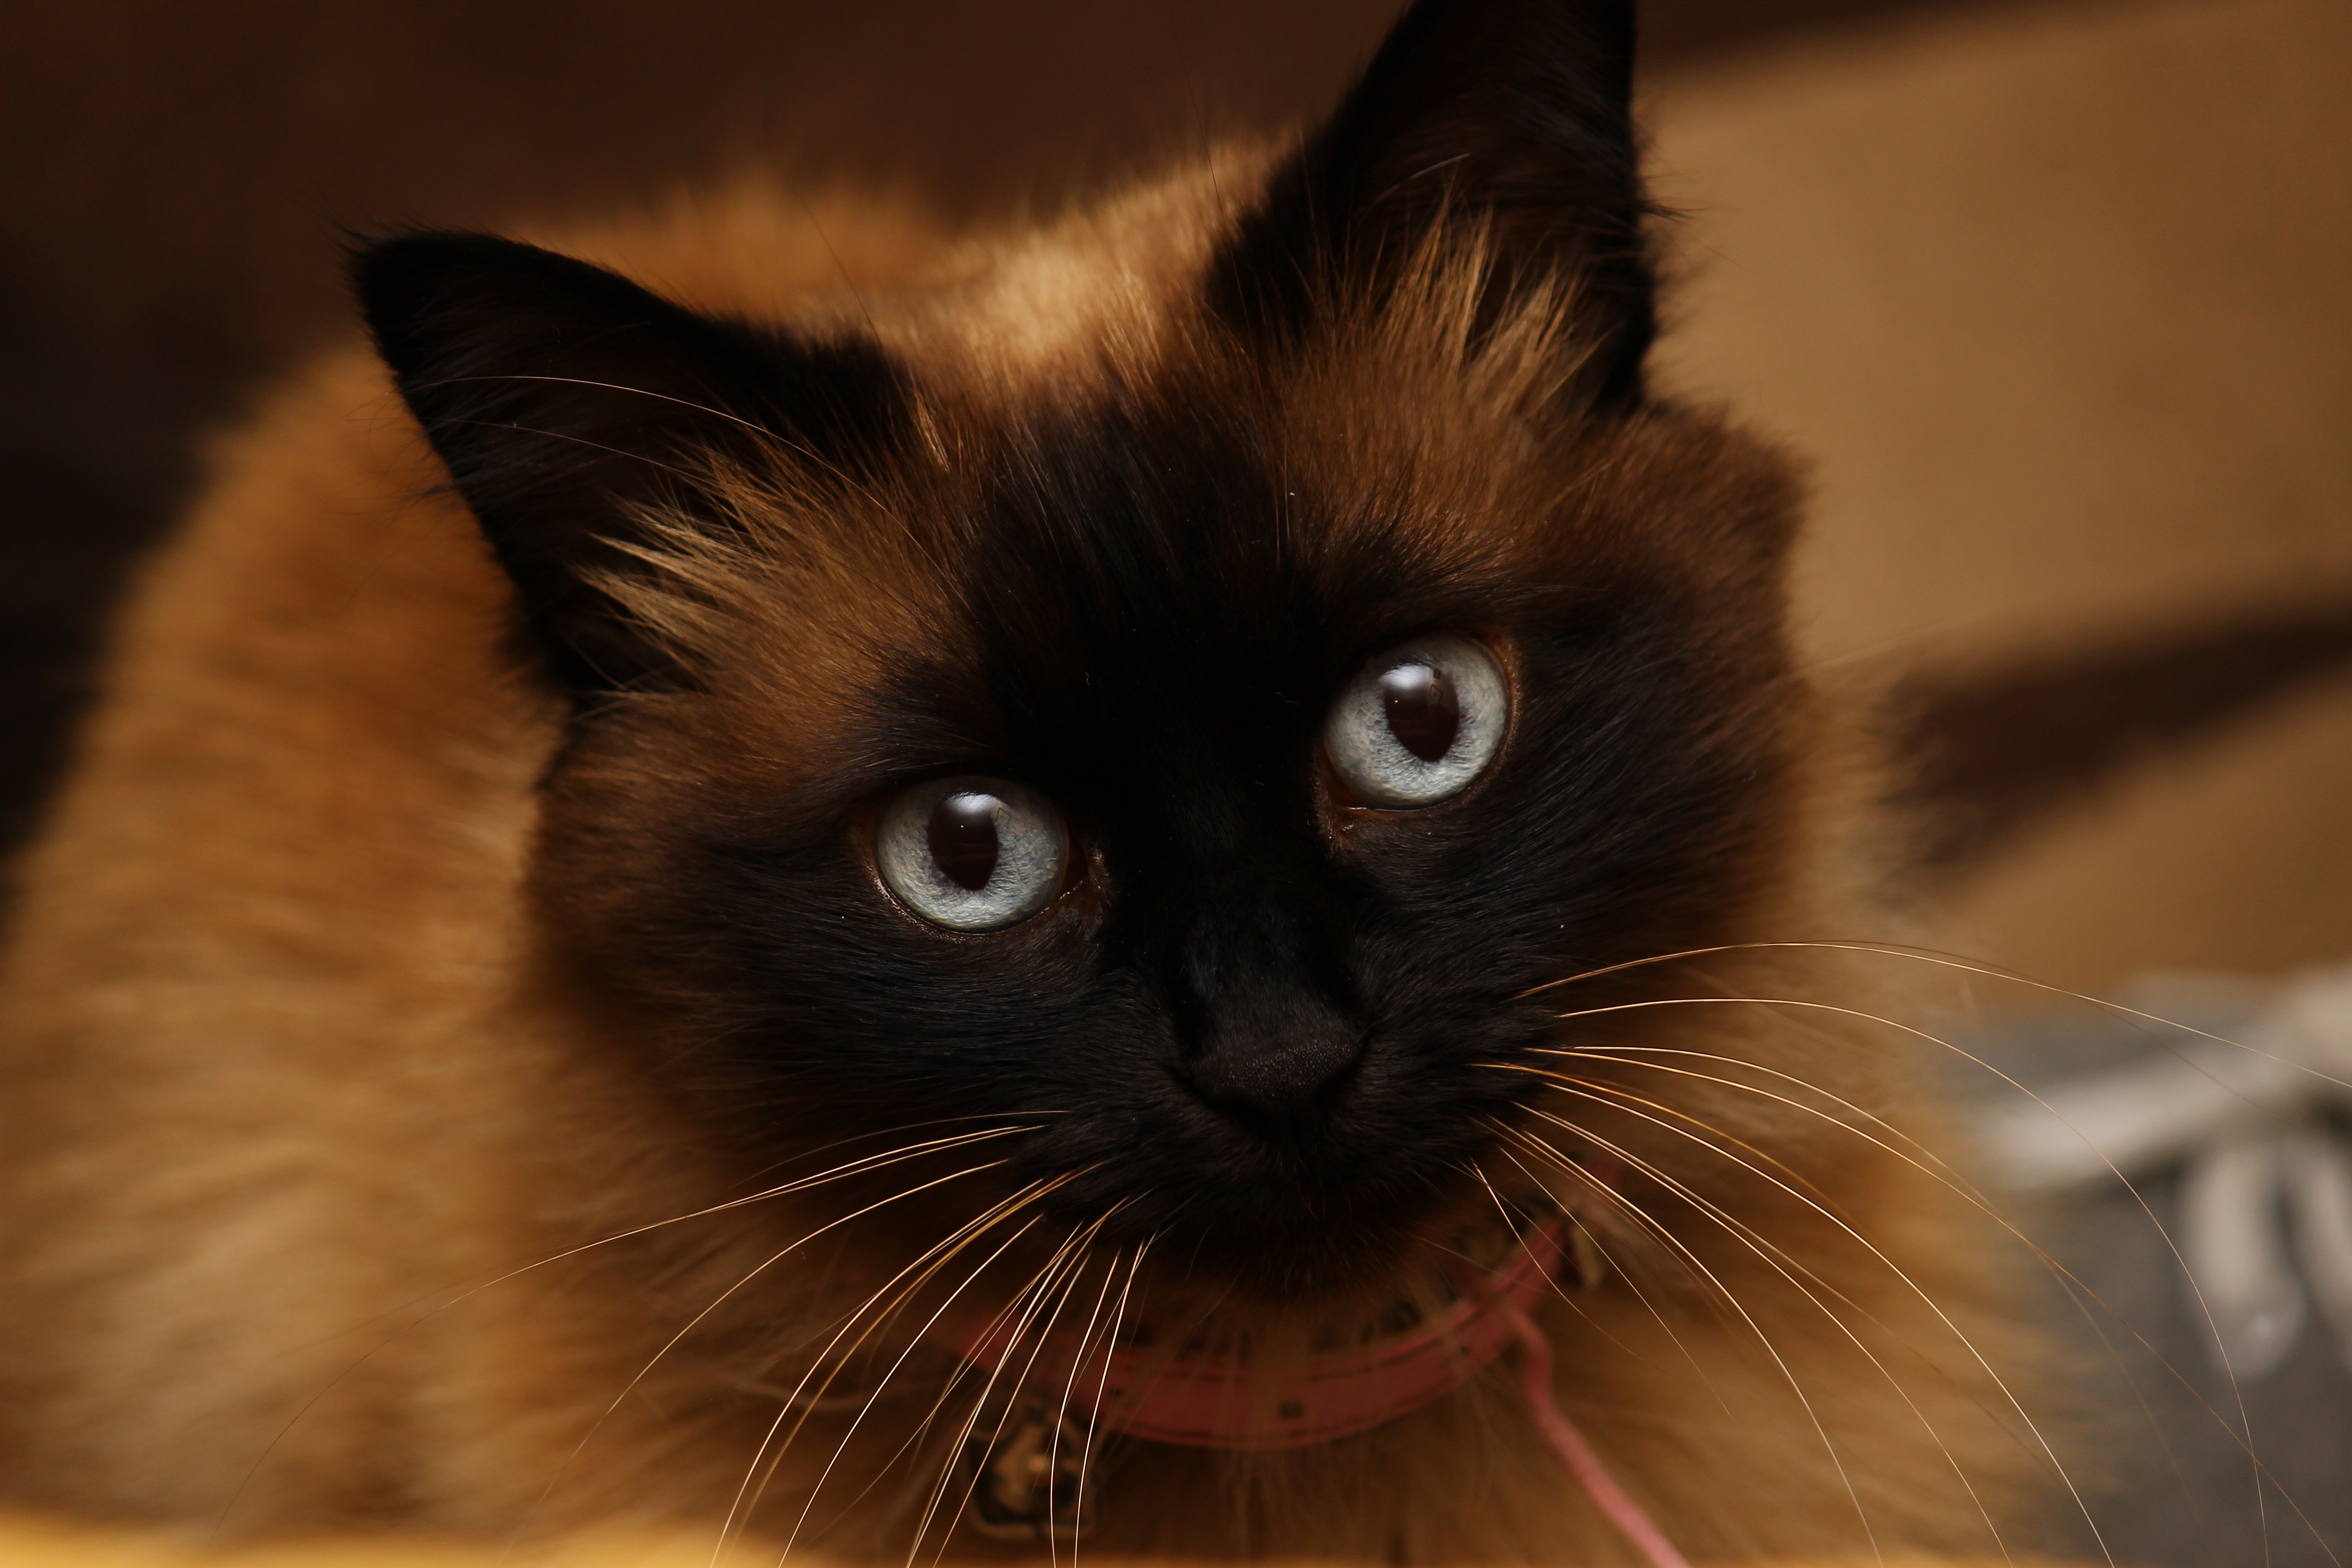
animal, cat, feline, mammal, blue, black cat, black, close up, nose, eyes, whiskers, snout, eye, animals, picture, vertebrate, cat eyes, cat head, siamese, cat face, macro photography, small to medium sized cats, cat like mammal, carnivoran, birman